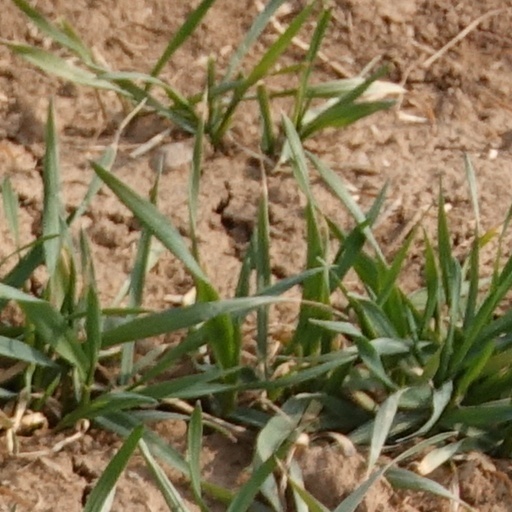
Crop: wheat